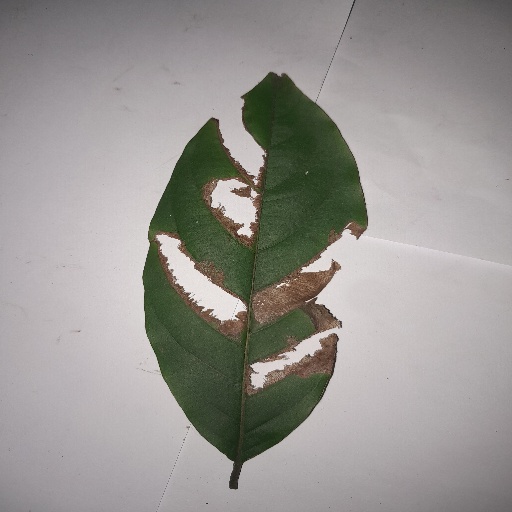
Species: HariTaki
Leaf condition: Bacterial Spot